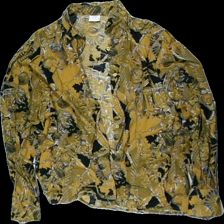
View: front
Type: Shirt
Category: Unisex
Brand: Not in the list
Brand text on label: city look
Colors: Multicolor, Orange, Black, White
Pattern: Other
Cut: None
Size: 42
Season: All
Smell: Minor
Price range: 50-100
Recommended usage: Reuse
Comment: 100% viscose